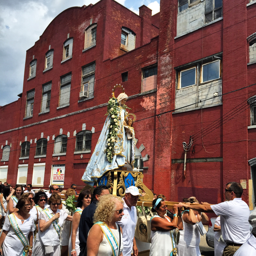
statue of processing through the streets